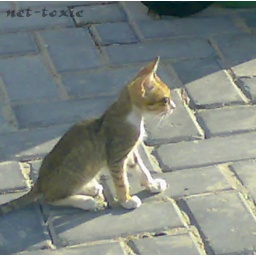
This cat captured in front of my house and it is believing that it is a lion :-s